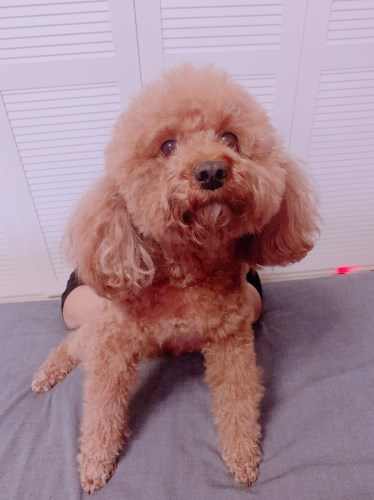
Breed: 7449-n000128-teddy